James Hunt

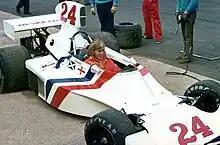
Hunt in the Hesketh at the 1975 British Grand Prix

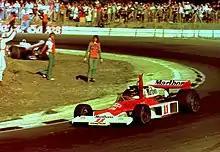
Hunt celebrates at the 1976 British Grand Prix; he would later be disqualified from the results.

The season proved to be one of the most dramatic and controversial on record. While Hunt's performances in the Hesketh had drawn considerable praise, there was some speculation as to whether he could really sustain a championship challenge. Now a works McLaren driver, he dispelled many doubters at the first race in Brazil, where, in a hastily rebuilt McLaren M23, he landed pole position in the last minutes of qualifying. Over the course of the year he would drive the McLaren M23 to six Grands Prix wins, but with superior reliability reigning world champion and main rival Niki Lauda had pulled out a substantial points lead in the first few races of the season. Hunt's first race win of 1976, at the fourth race of the season, the Spanish Grand Prix, resulted in disqualification for driving a car adjudged to be 1.8 cm too wide. The win was later reinstated upon appeal, but it set the tone for an extraordinarily volatile season. At the British Grand Prix, Hunt was involved in a first corner incident on the first lap with Lauda which led to the race being stopped and restarted. Hunt initially attempted to take a spare car, however this was disallowed, and during this time the original race car was repaired, eventually winning the restarted race. Hunt's victory was disallowed on 24 September by a ruling from the FIA after Ferrari complained that Hunt was not legally allowed to restart the race.